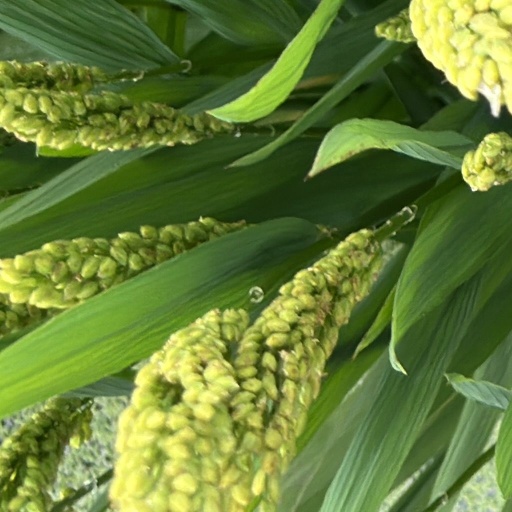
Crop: rice